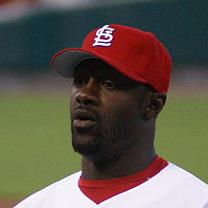
Age: 32